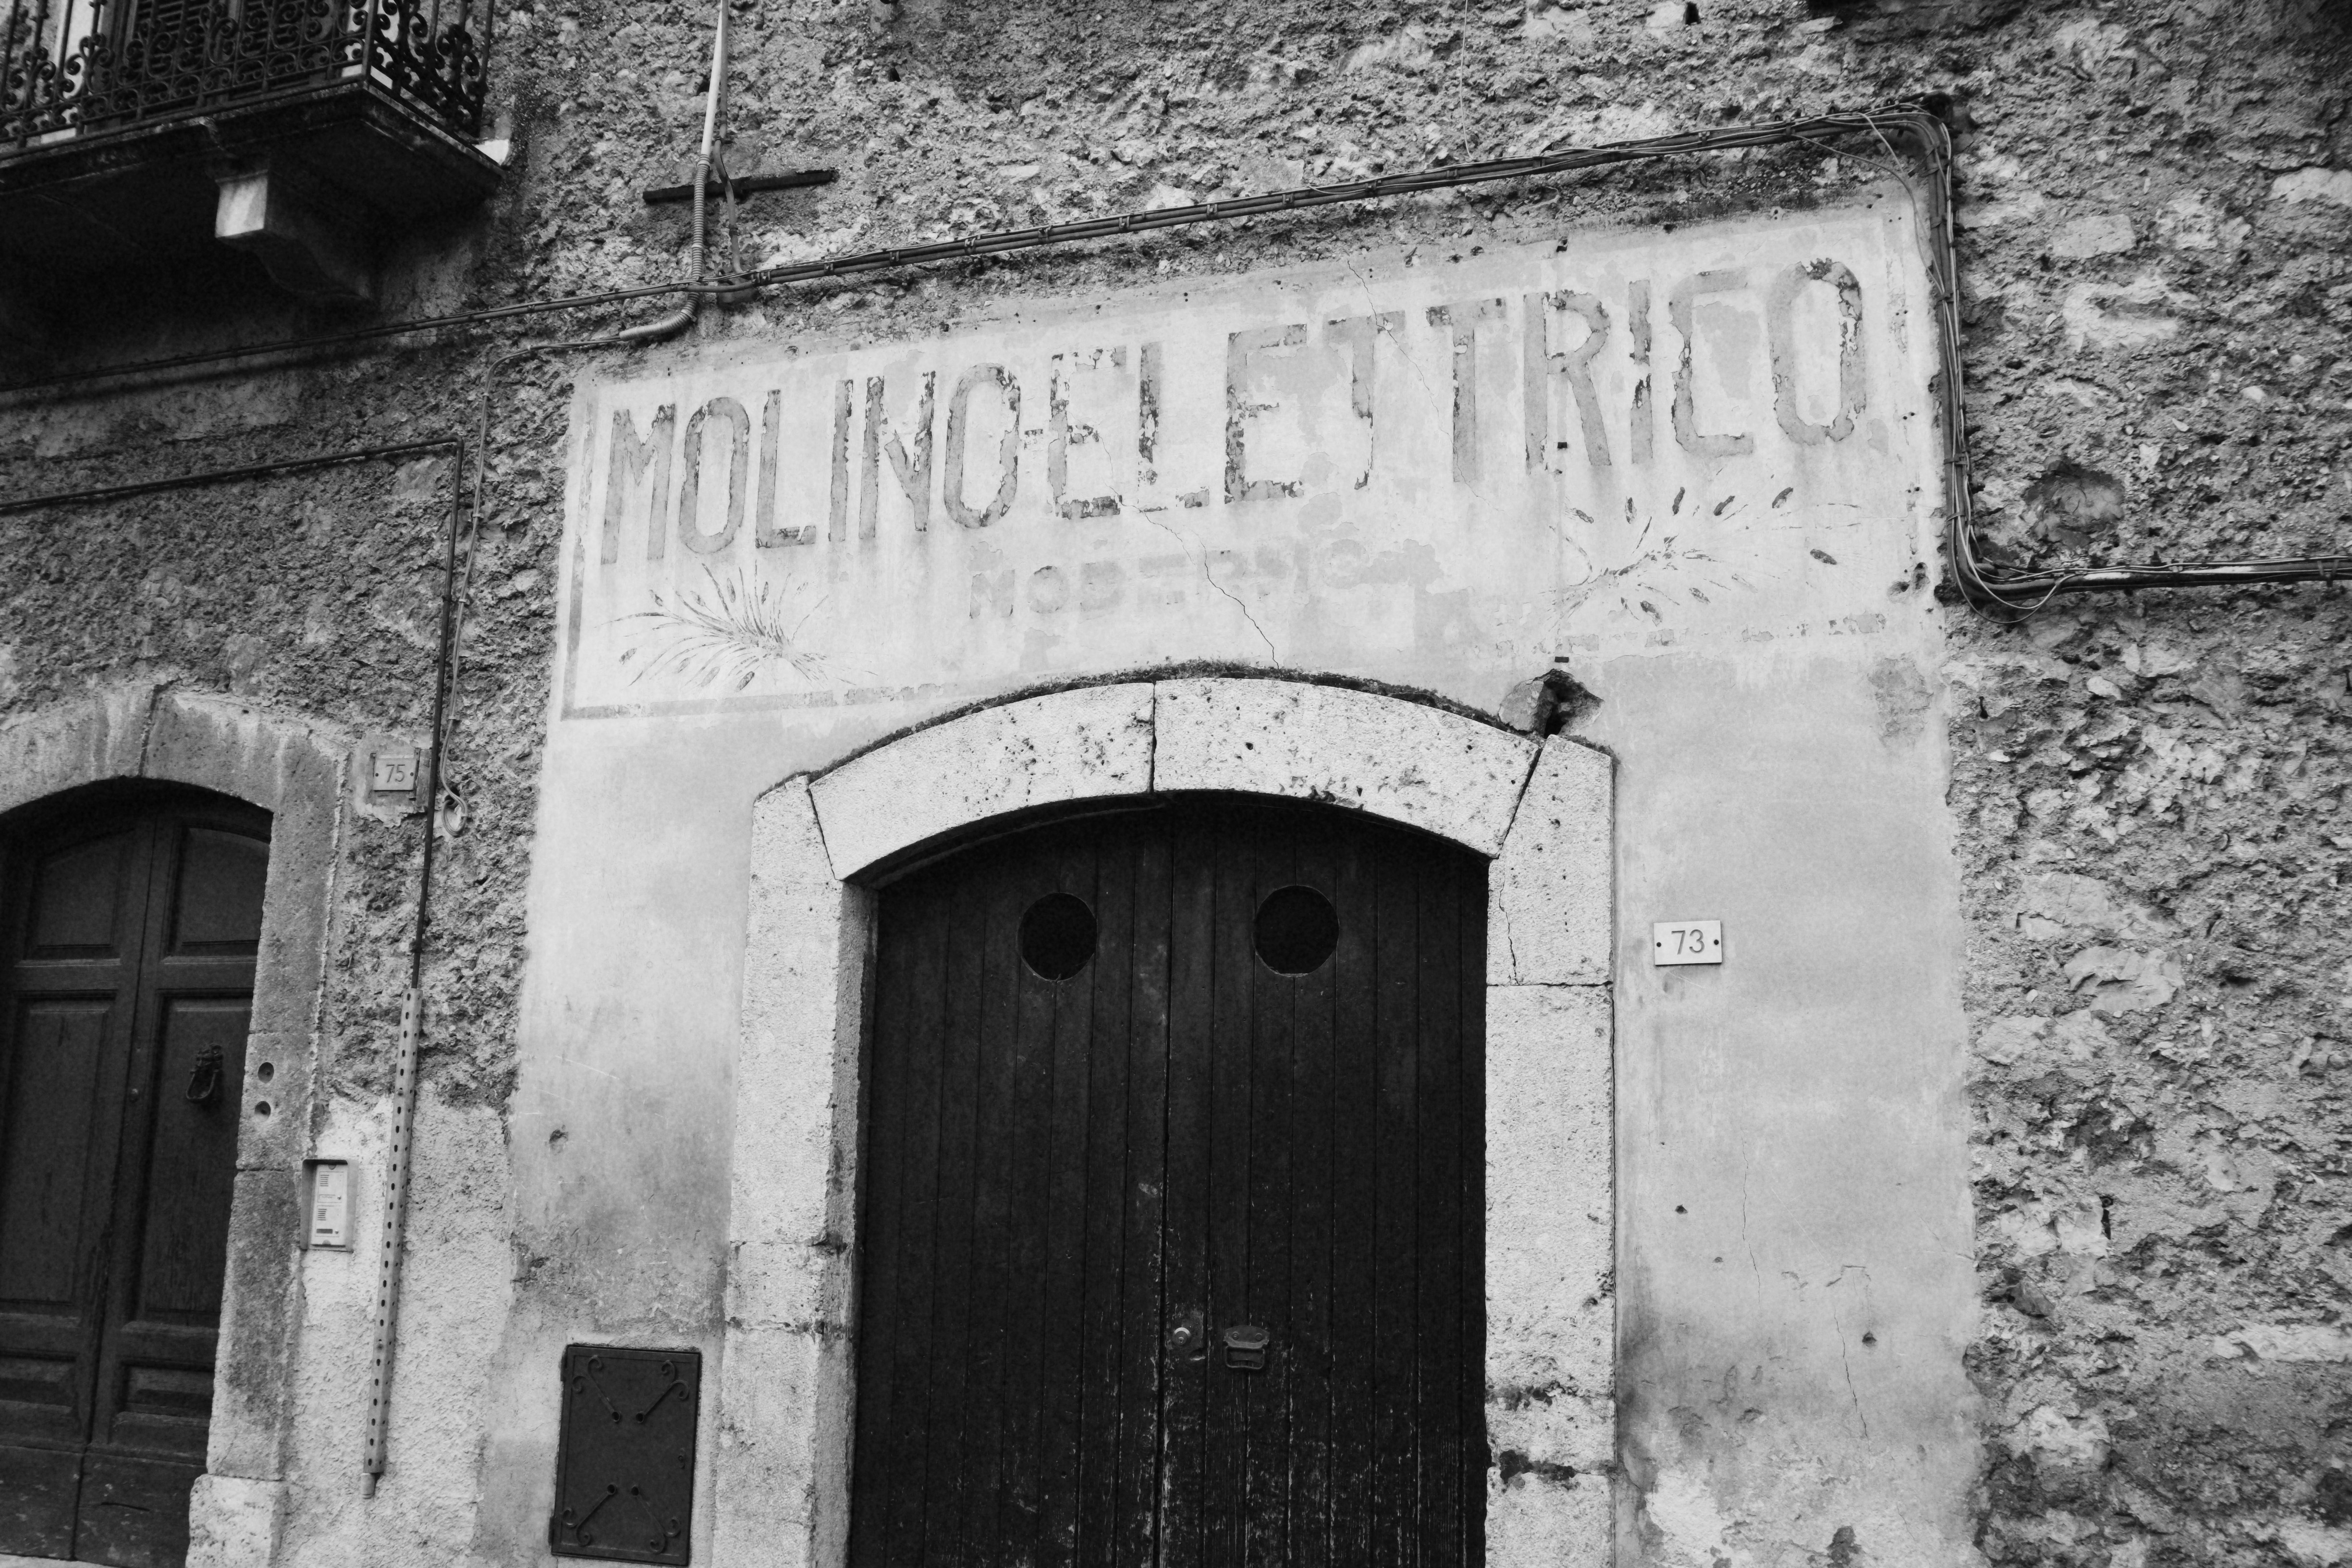
black and white, architecture, white, house, window, wall, italy, facade, black, monochrome, door, history, fuji, fujix, fujixe1, e1, scanno, urban area, monochrome photography, ancient history